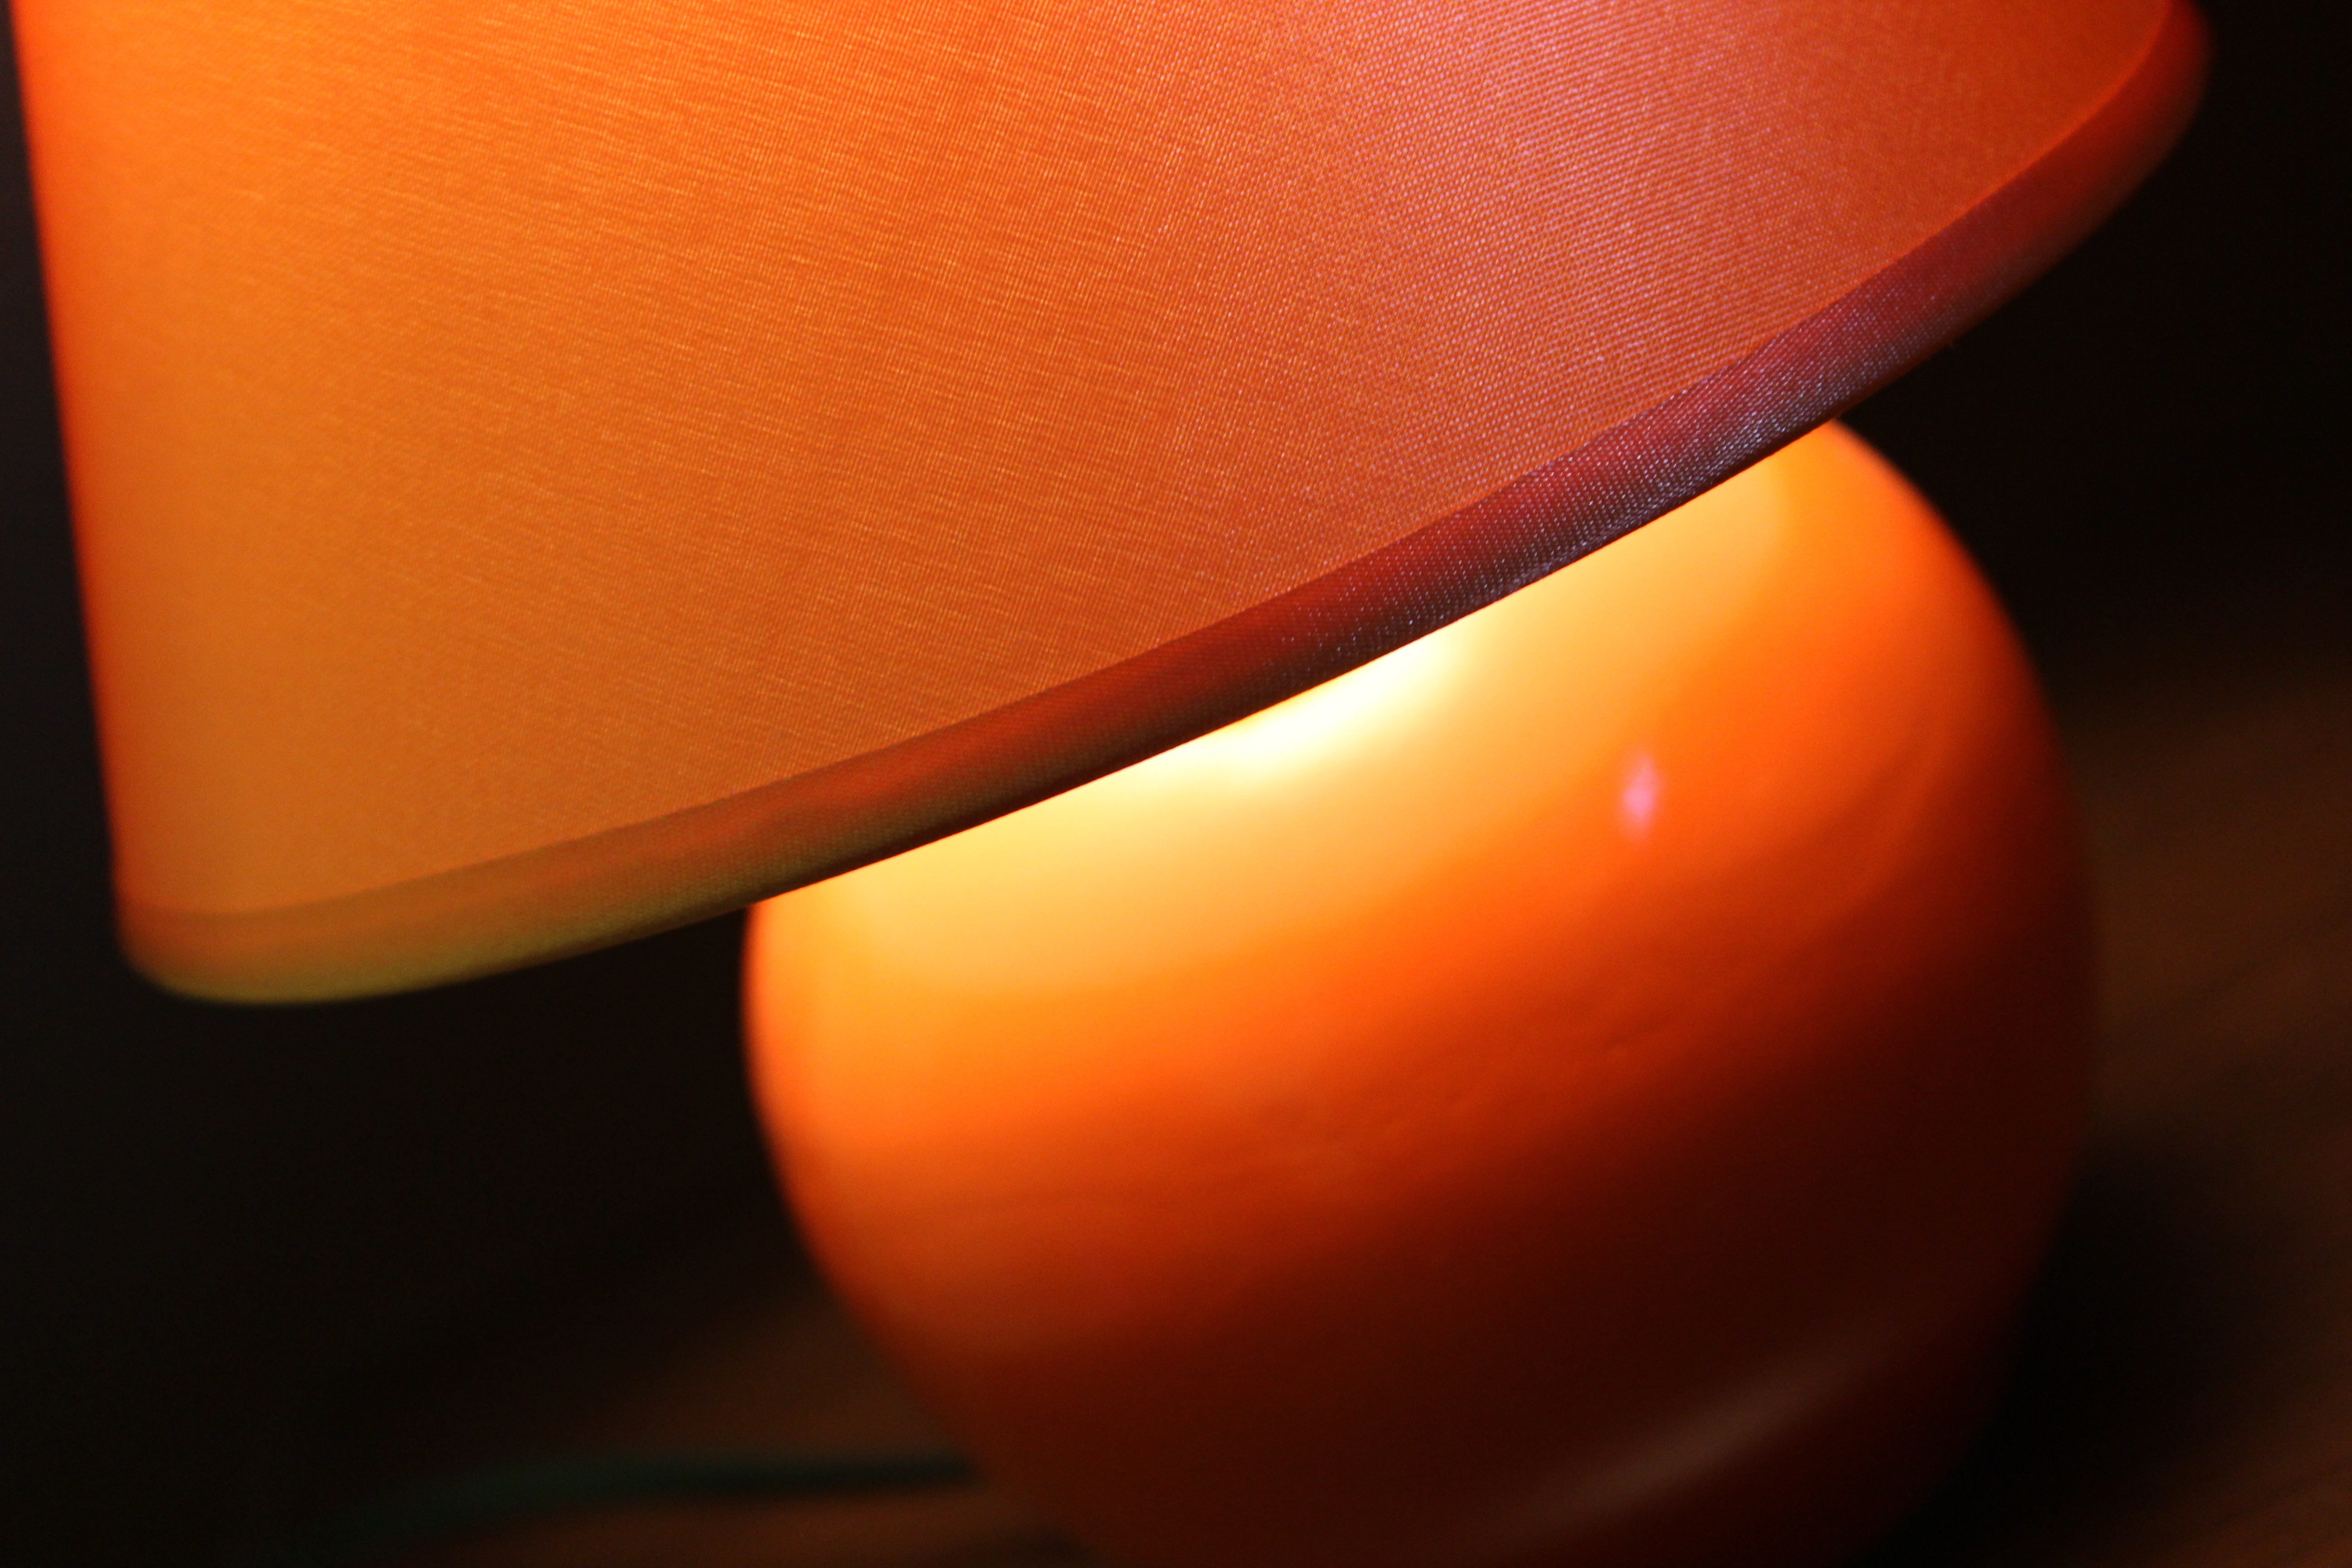
light, glass, orange, red, color, flame, yellow, candle, lighting, close up, mood, shape, macro photography